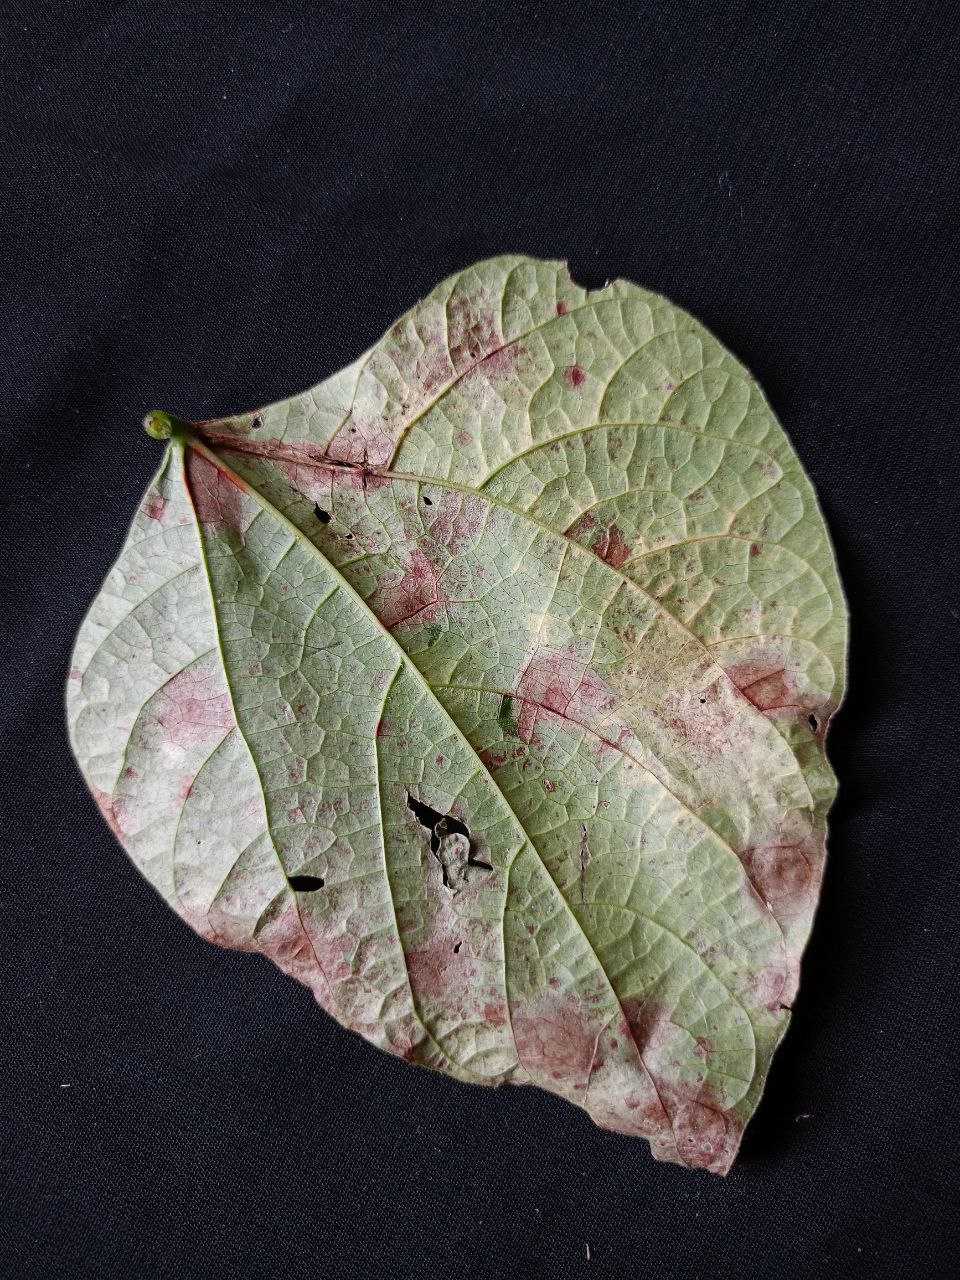
Crop: bean
Leaf condition: Blight